History of the Jews in Mexico

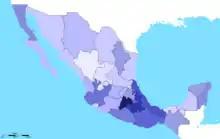
Map of Jewish population by state in 2010

The history of the Jews in Mexico began in 1519 with the arrival of "Conversos", often called "Marranos" or "Crypto-Jews", referring to those Jews forcibly converted to Catholicism and that then became subject to the Spanish Inquisition.